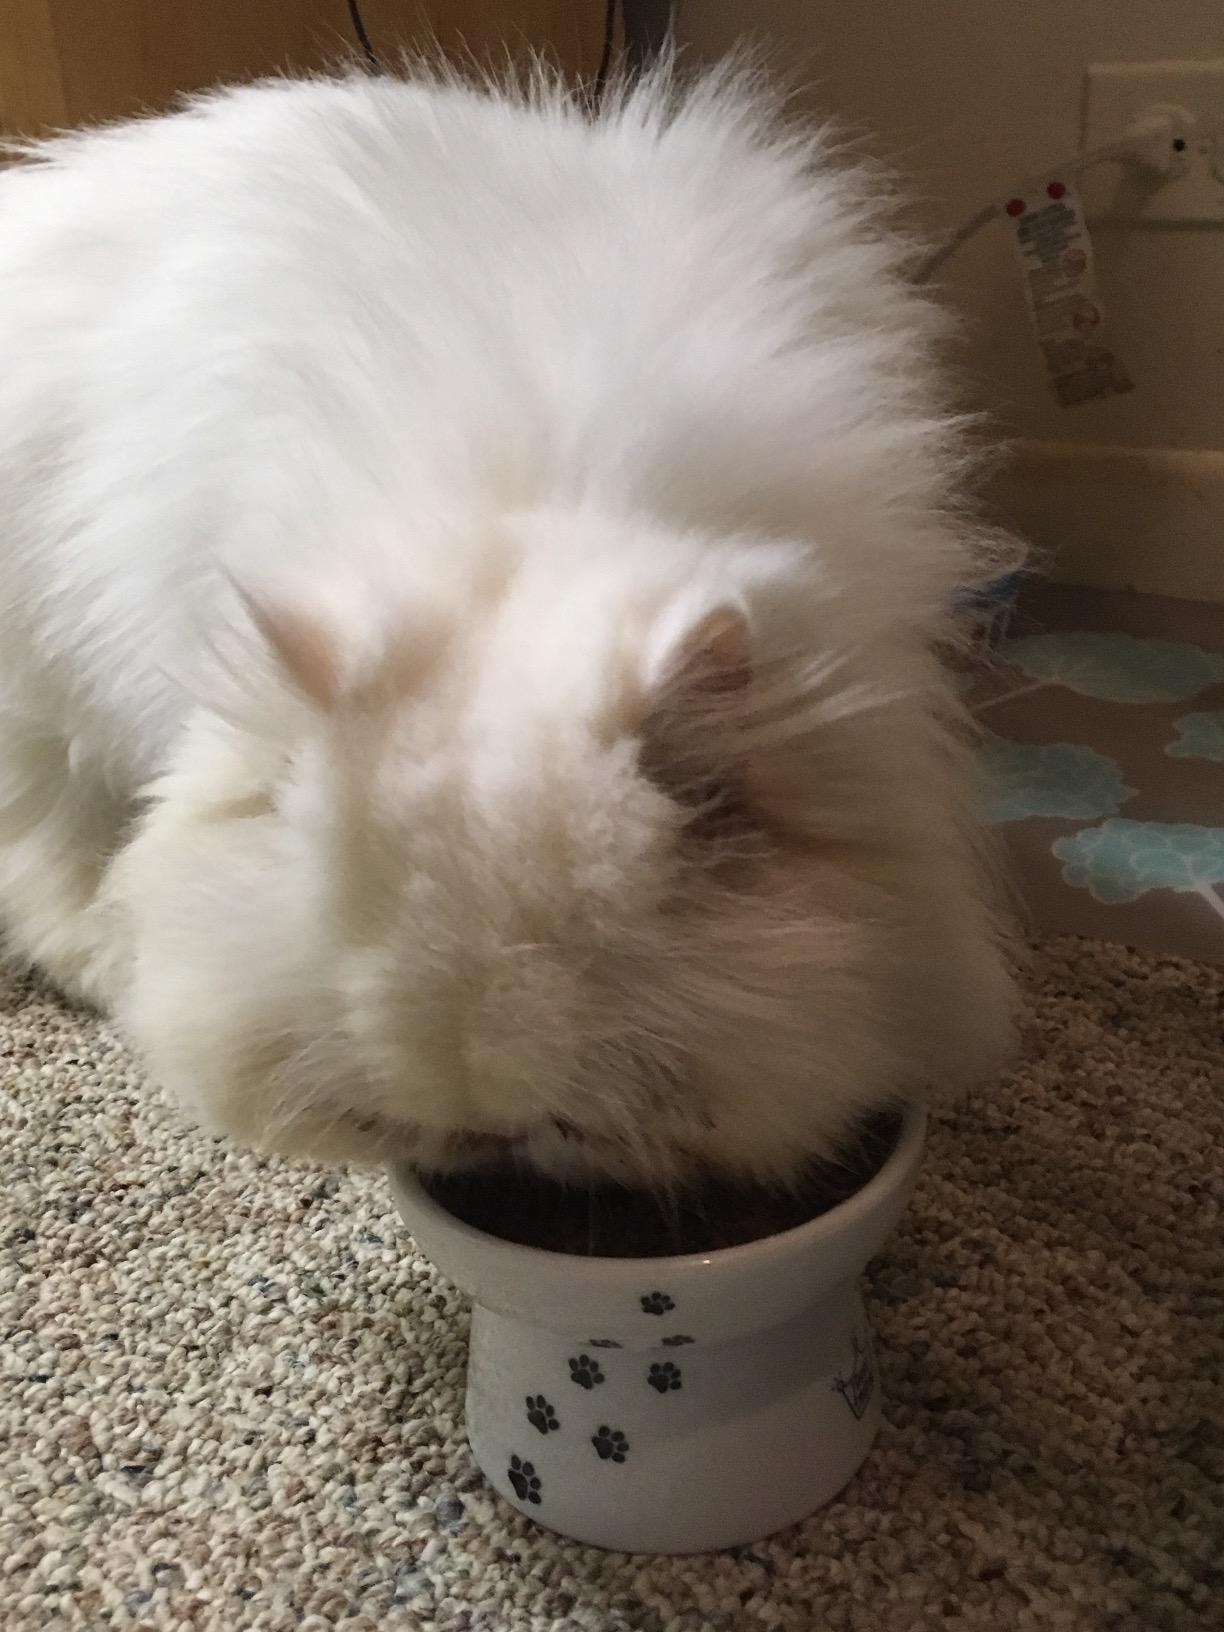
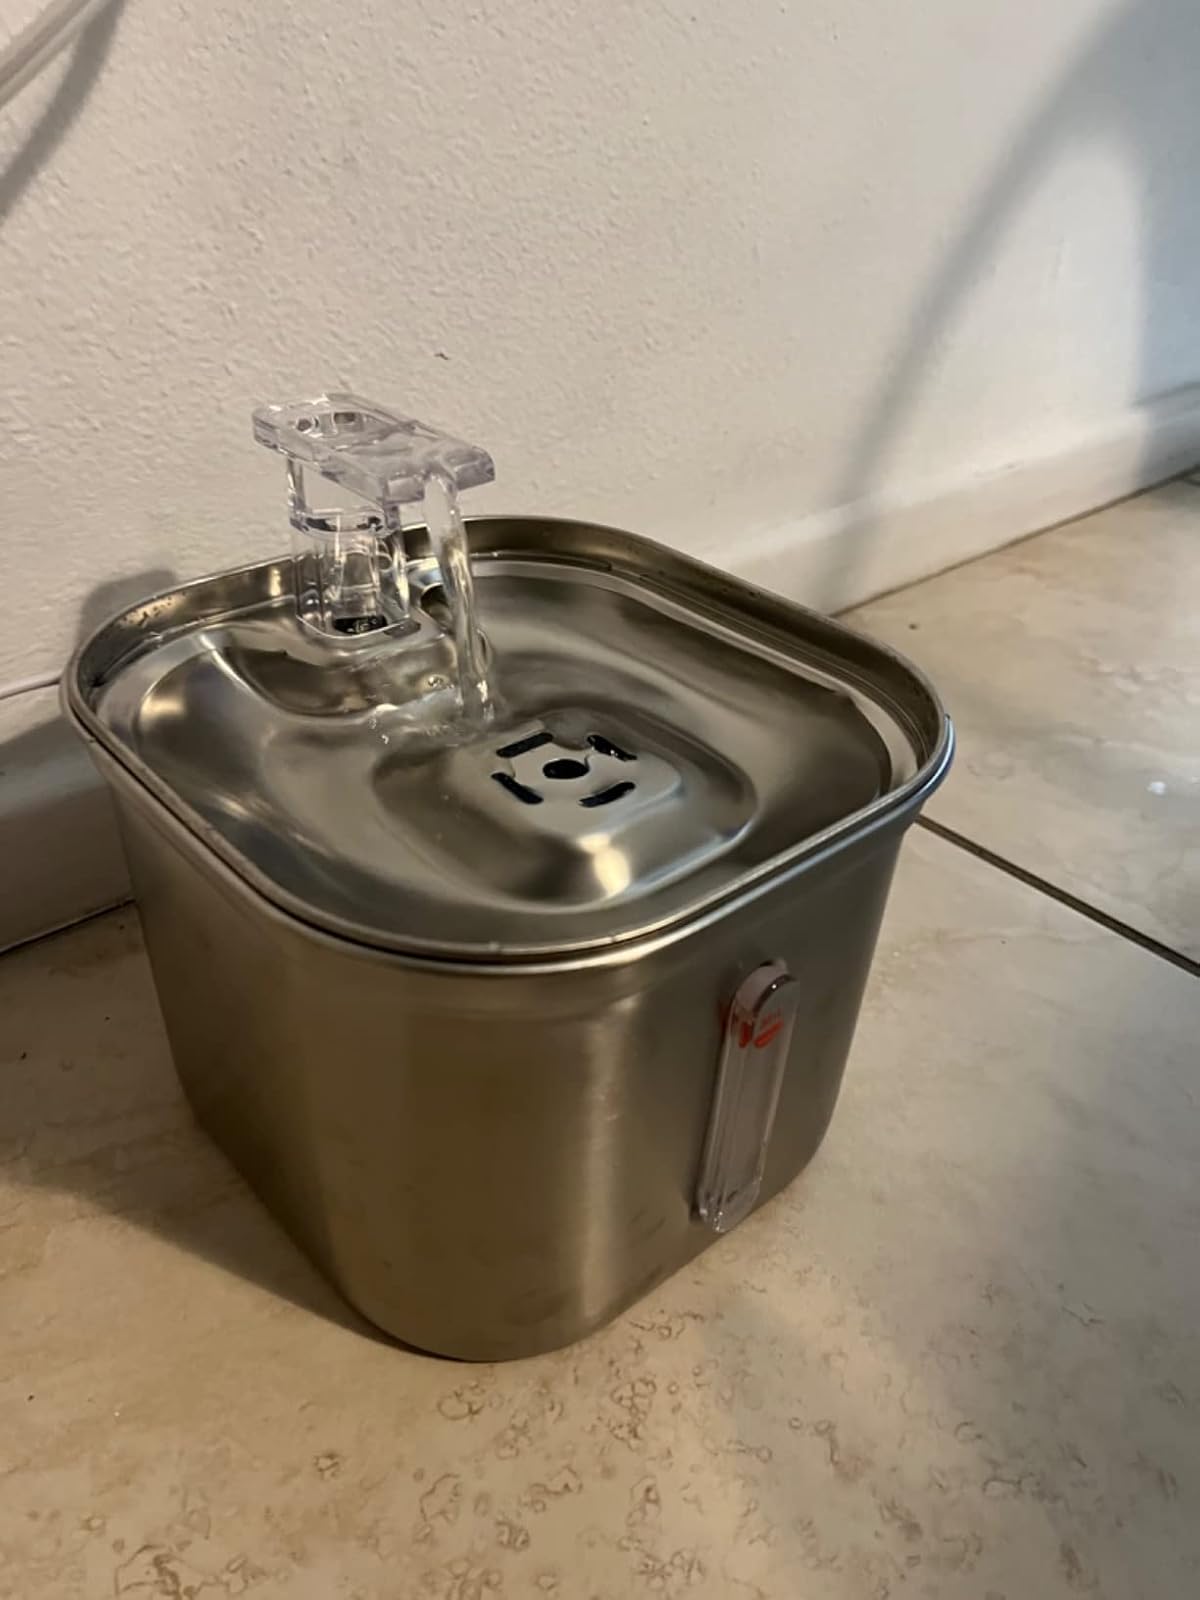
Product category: items_bowl
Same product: no